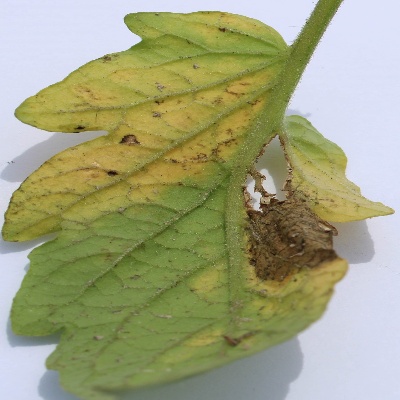
Crop: Tomato
Condition: leaf blight